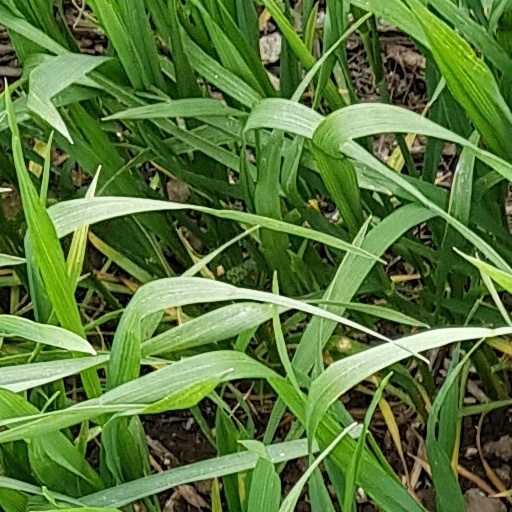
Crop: wheat